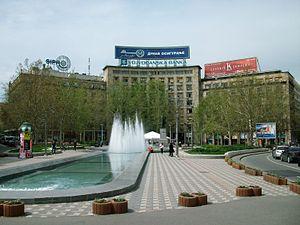
La maison des syndicats est un édifice de Belgrade, la capitale de la Serbie. Il est situé sur la place Nikola Pašić, dans la municipalité de Stari grad. Elle est inscrite sur la liste des monuments culturels protégés de la République de Serbie et sur la liste des biens culturels de la Ville de Belgrade.